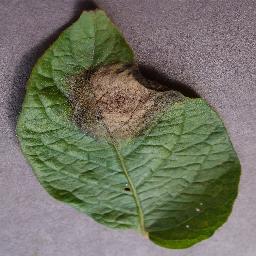
Label: Potato___Late_blight